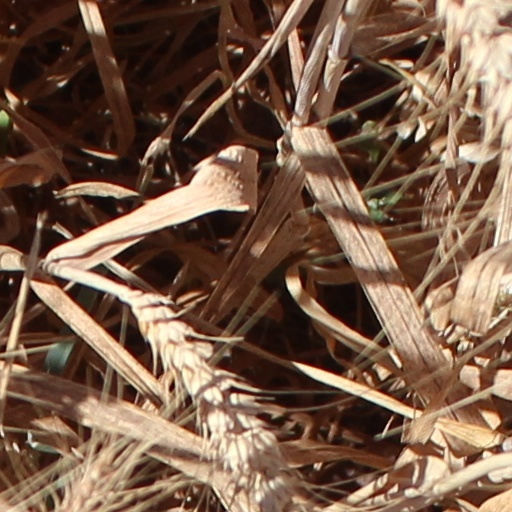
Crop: wheat